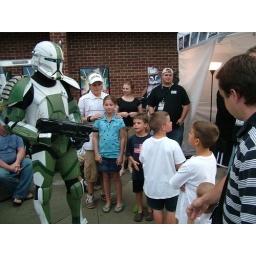
Girl in blue shirt is afraid